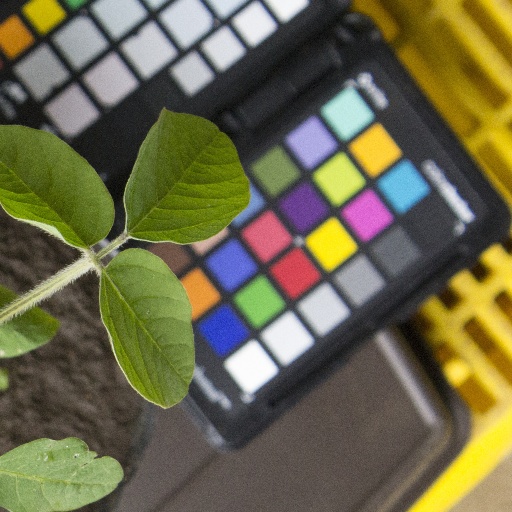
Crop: soybean